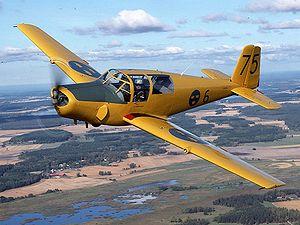
Le Saab 91 Safir est un avion monomoteur à hélice d'entraînement, fabriqué par le suédois Saab de 1946 à 1966 à 323 unités.